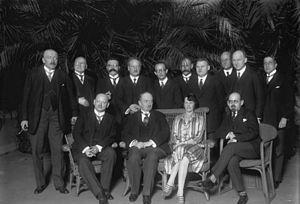
Les relations germano-soviétiques pendant l'entre-deux-guerres désignent les rapports entretenus par l'Allemagne, c'est-à-dire l'Empire allemand, puis la République de Weimar et enfin le IIIᵉ Reich, et la RSFS de Russie, incluse à partir de 1922 dans l'URSS. Ces relations commencent avec la fin de la Première Guerre mondiale et la signature du traité de paix de Brest-Litovsk, le 3 mars 1918. Elles entrent dans une nouvelle phase le 22 juin 1941, lorsque l'Allemagne nazie envahit l'URSS.